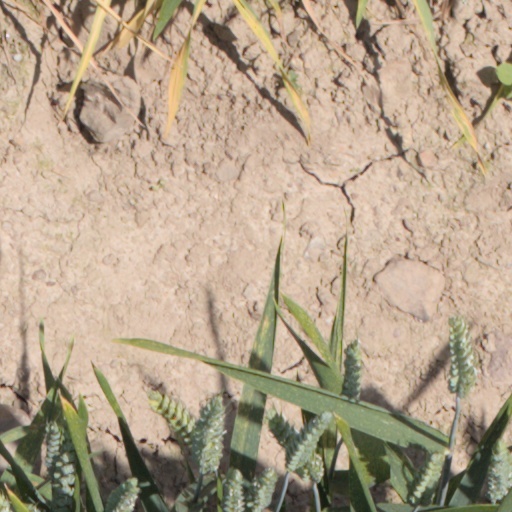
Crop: wheat